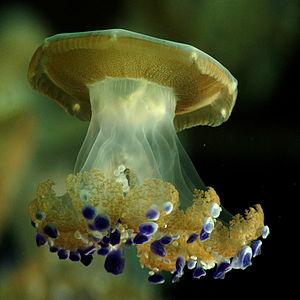
La méduse Cotylorhiza tuberculata, souvent appelée méduse œuf au plat, est une méduse de la classe des Scyphozoaires, de l'ordre des Rhizostomae et de la famille des Cepheidae, que l'on trouve en Méditerranée. Elle est parfois classée dans le genre Cassiopea sous le nom de Cassiopea mediterranea.